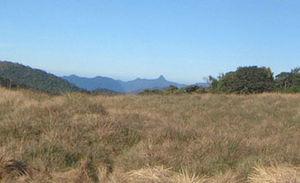
Le parc national de Horton Plains est une aire protégée du Sri Lanka située dans la région des Hauts-Plateaux à proximité de Nuwara Eliya. La région est couverte par les prairies de montagne et les forêts de nuages. Le plateau a une altitude moyenne de 2 200 m. Les plaines de Horton ont été classées réserve de faune sauvage le 5 décembre 1969, puis élevées au rang de parc national le 18 mars 1988 en raison de la valeur de sa biodiversité. Avec l'aire protégée de Peak Wilderness et la forêt de conservation des Knuckles, le parc est inscrit en 2010 sur la liste du patrimoine mondial sous l'intitulé « Hauts plateaux du centre de Sri Lanka »